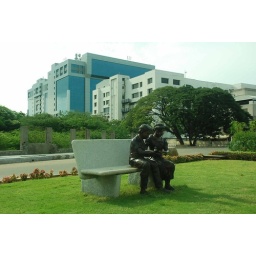
Sculpture of a boy and girl with a bird near the Landmark monument